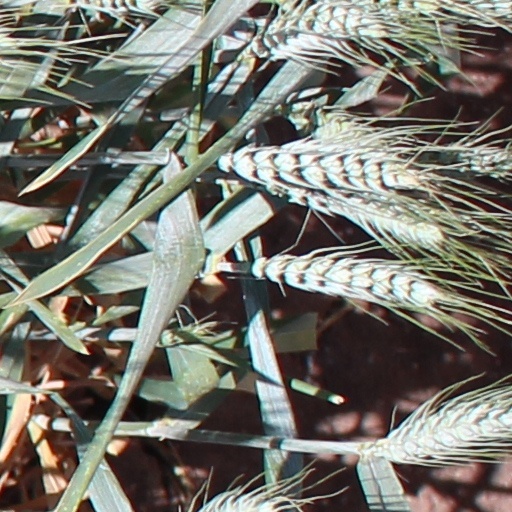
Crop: wheat